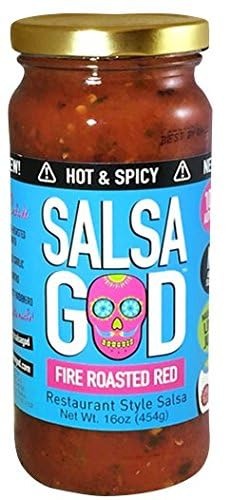
Item Name: Salsa God Fire Roasted Red Salsa Hot and Spicy 16.0 OZ(Pack of 6)
Value: 96.0
Unit: Fl Oz

Price: 62.44